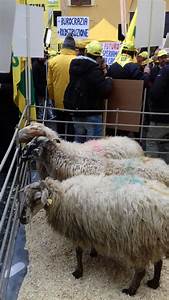
Label: sheep